Pietermaritzburg Treason Trial

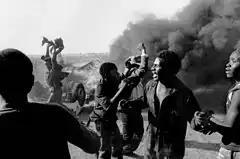
Anti-apartheid protestors in the 1980s

The United Democratic Front (UDF) was launched in August 1983 as a popular front of the anti-apartheid movement. At that time, the African National Congress (ANC) had been banned by the apartheid government since 1960, and the Black Consciousness movement had been severely repressed in the aftermath of the Soweto uprising. The UDF therefore quickly became the largest extra-parliamentary opposition group in the country. Generally – though not exclusively – its affiliates were aligned, formally or informally, to the ANC and to the Freedom Charter. Though its affiliates included hundreds of youth, civic, labour, and other organisations, three in particular were targeted in the Pietermaritzburg Treason Trial: the Natal Indian Congress (NIC), the Transvaal Indian Congress (TIC), the Release Mandela Committee (RMC), and the South African Allied Workers' Union (SAAWU). It was not uncommon for prominent officials of these affiliates to also hold leadership positions in the UDF.